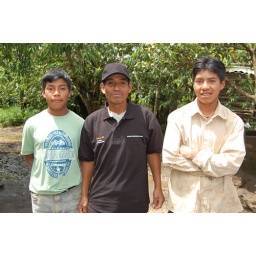
The head of the building project's house is seen here dressed head to toe in Weidmuller donated goodies.